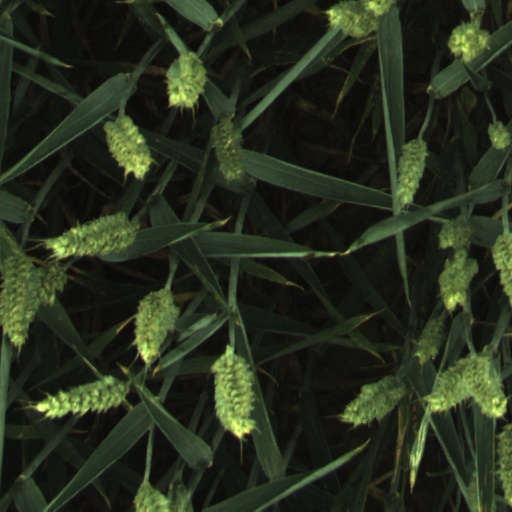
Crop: wheat